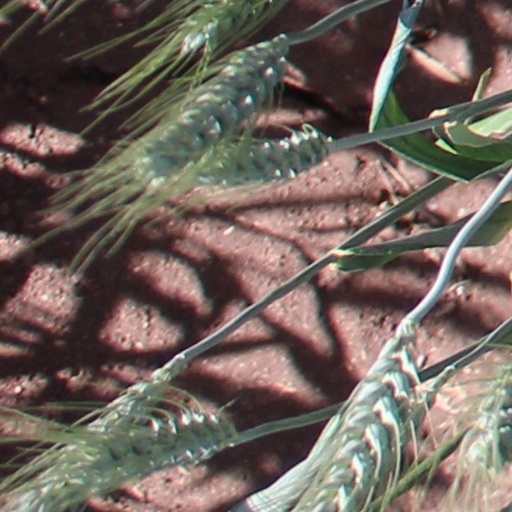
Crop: wheat